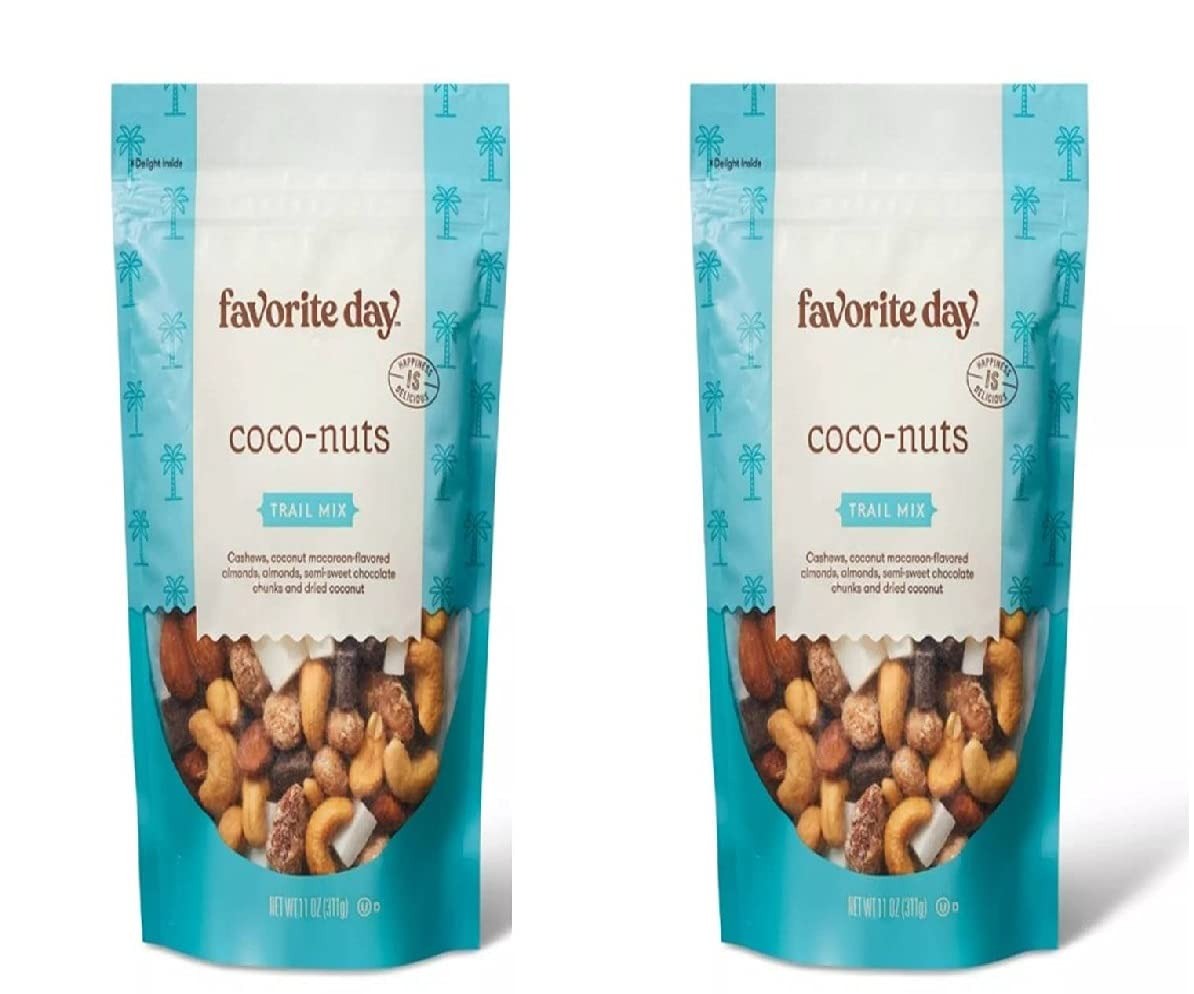
Item Name: Coco-Nuts Trail Mix - 3 Pack of11oz - Favorite Day - Kosher
Value: 33.0
Unit: Ounce

Price: 5.59